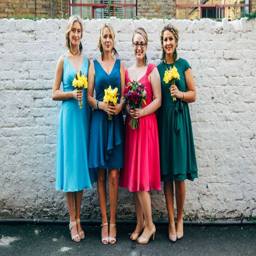
garment , graffiti and western christian holiday